Mary Ellen Comes to Town

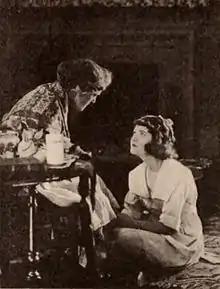
Still with Kate Bruce and Dorothy Gish

Mary Ellen Comes to Town is a 1920 American silent comedy film directed by Elmer Clifton and written by Wells Hastings and Helen G. Smith. Starring Dorothy Gish, Kate Bruce, Ralph Graves, Adolph Lestina, Charles K. Gerrard, and Raymond Cannon, the film was released on March 21, 1920, by Paramount Pictures. It is not known whether the film currently survives.